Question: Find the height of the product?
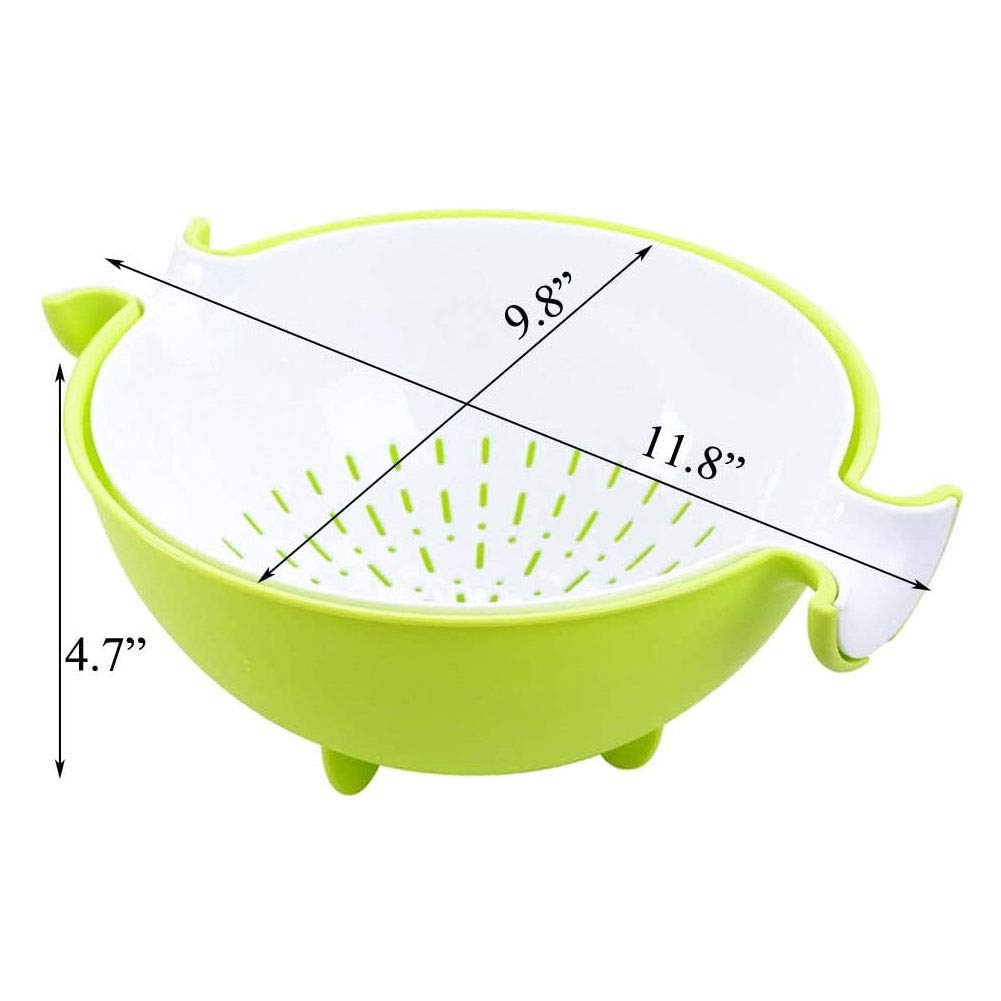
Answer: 4.7 inch